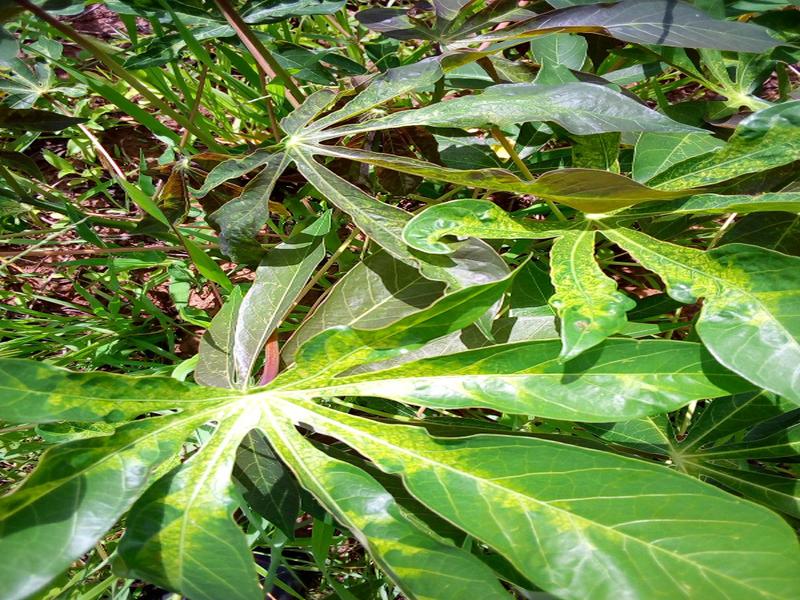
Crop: cassava
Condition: mosaic_disease